Plédéliac

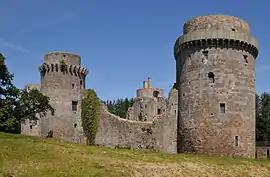
Chateau of la Hunaudaye

Plédéliac (Gallo: "Plédéliau") is a commune in the Côtes-d'Armor department of Brittany in northwestern France.